Melba (film)

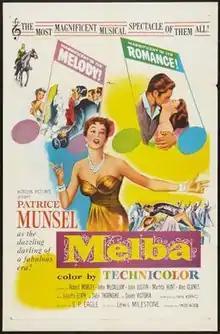
Theatrical poster

Melba is a 1953 musical biopic drama film of the life of Australian-born soprano Nellie Melba, written by Harry Kurnitz and directed by Lewis Milestone for Horizon Pictures, marking the film debut of the Metropolitan Opera's Patrice Munsel.